Universidade Nacional Timor Lorosa'e

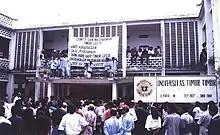
Assembly of the Solidarity Association of University and Student Youth of East Timor, setting out the protest guidelines during the student strike against violence and for the Independence of Timor, on the UnTim campus, in November 1998.

On October 1, 1986, in the midst of Indonesian occupation, on the initiative of the then governor Mário Viegas Carrascalão and the Loro Sae Foundation, Universitas Timor Timur (UNTIM or UnTim) was founded.